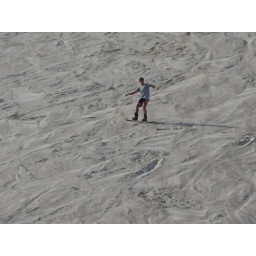
This is in Hirschau, Germany at a big sand hill where we, well Joey and Don went sand boarding.